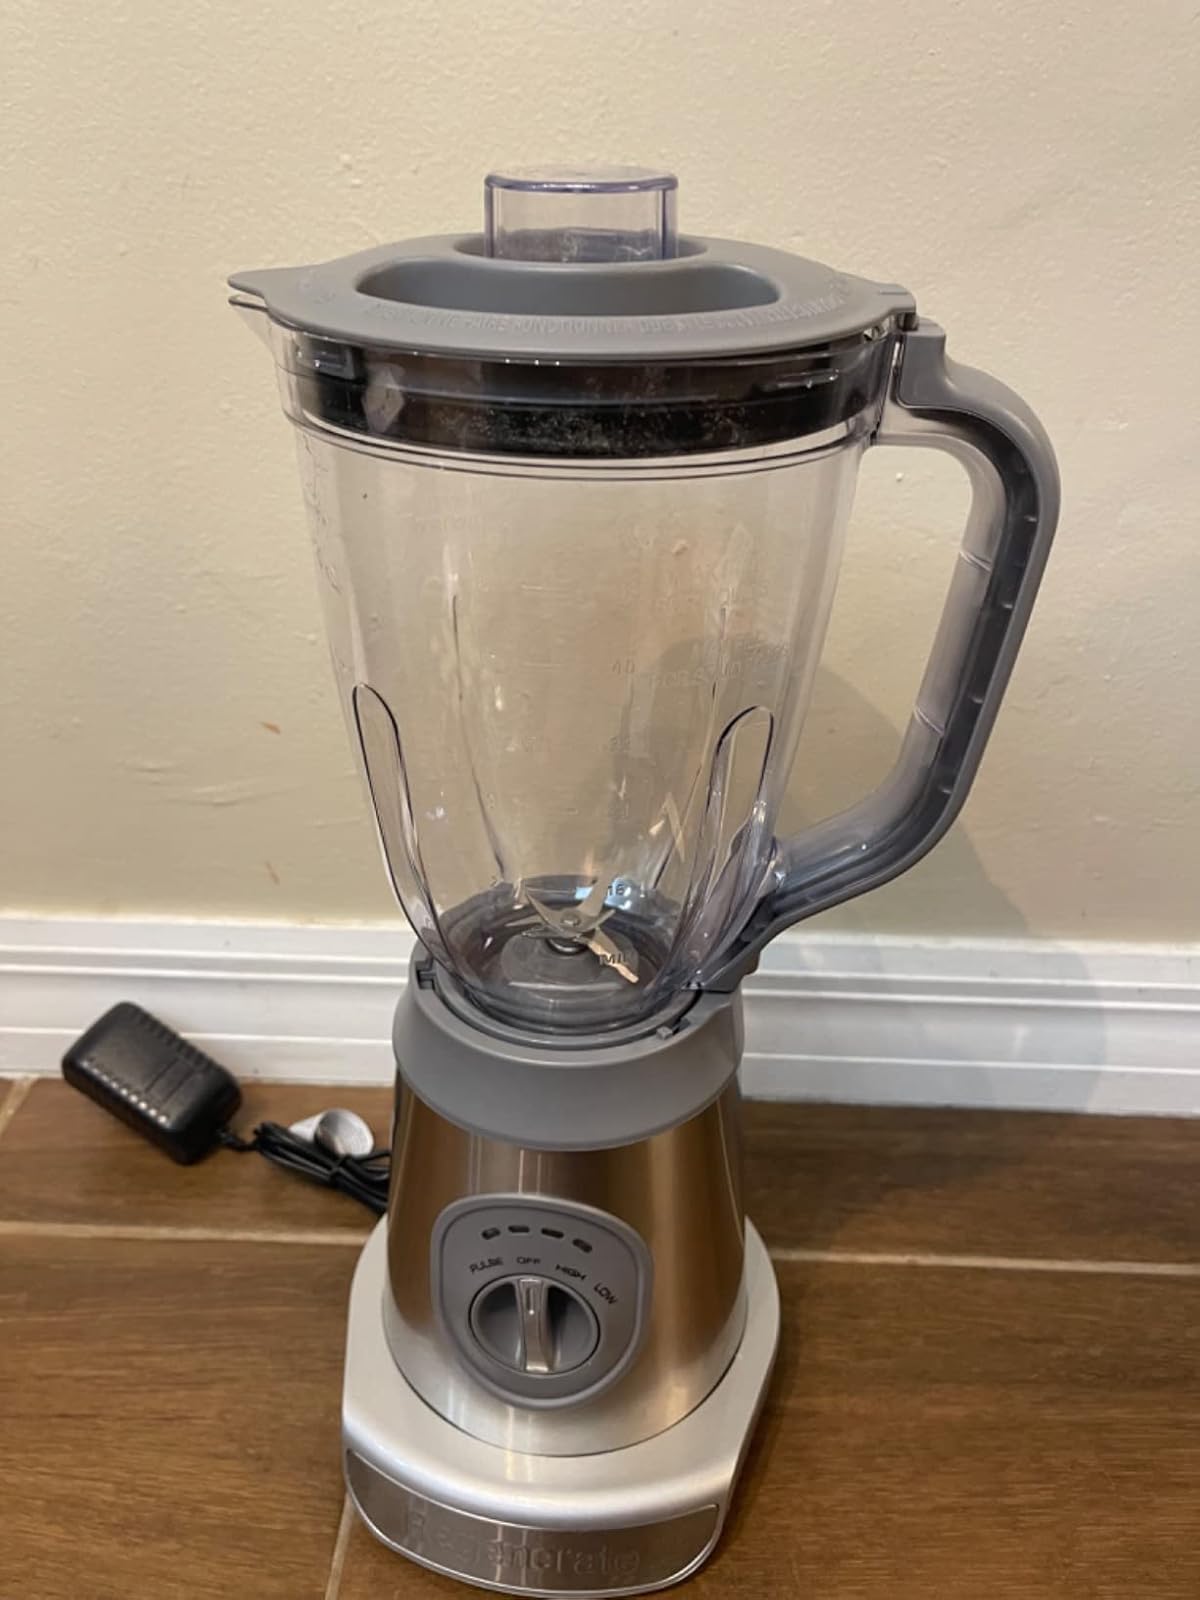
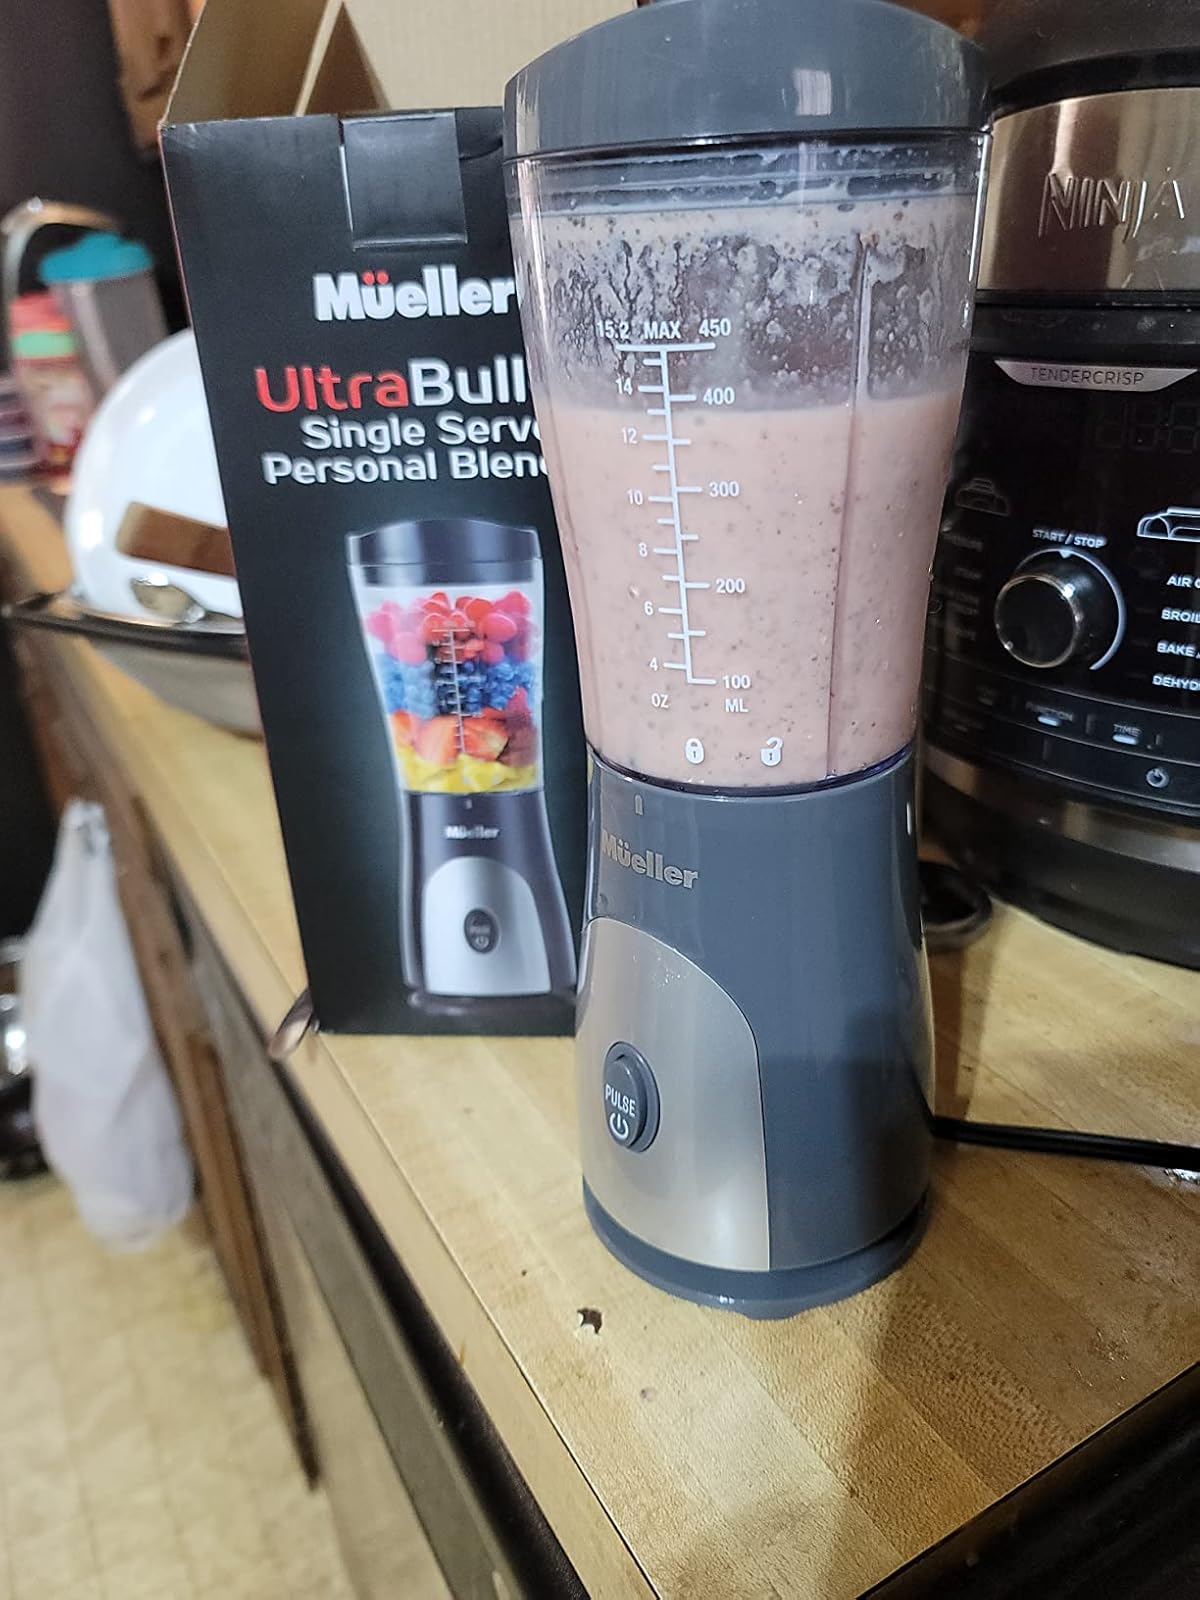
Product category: items_blender
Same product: no